Estradiol valerate

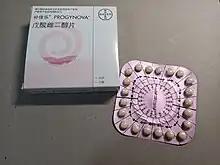
Progynova (estradiol valerate) 1 mg oral tablets in the Chinese mainland

Side effects of estradiol valerate include breast tenderness, breast enlargement, nausea, headache, and fluid retention. Estradiol valerate is an estrogen and hence is an agonist of the estrogen receptor, the biological target of estrogens like estradiol. It is an estrogen ester and a prodrug of estradiol in the body. Because of this, it is considered to be a natural and bioidentical form of estrogen.